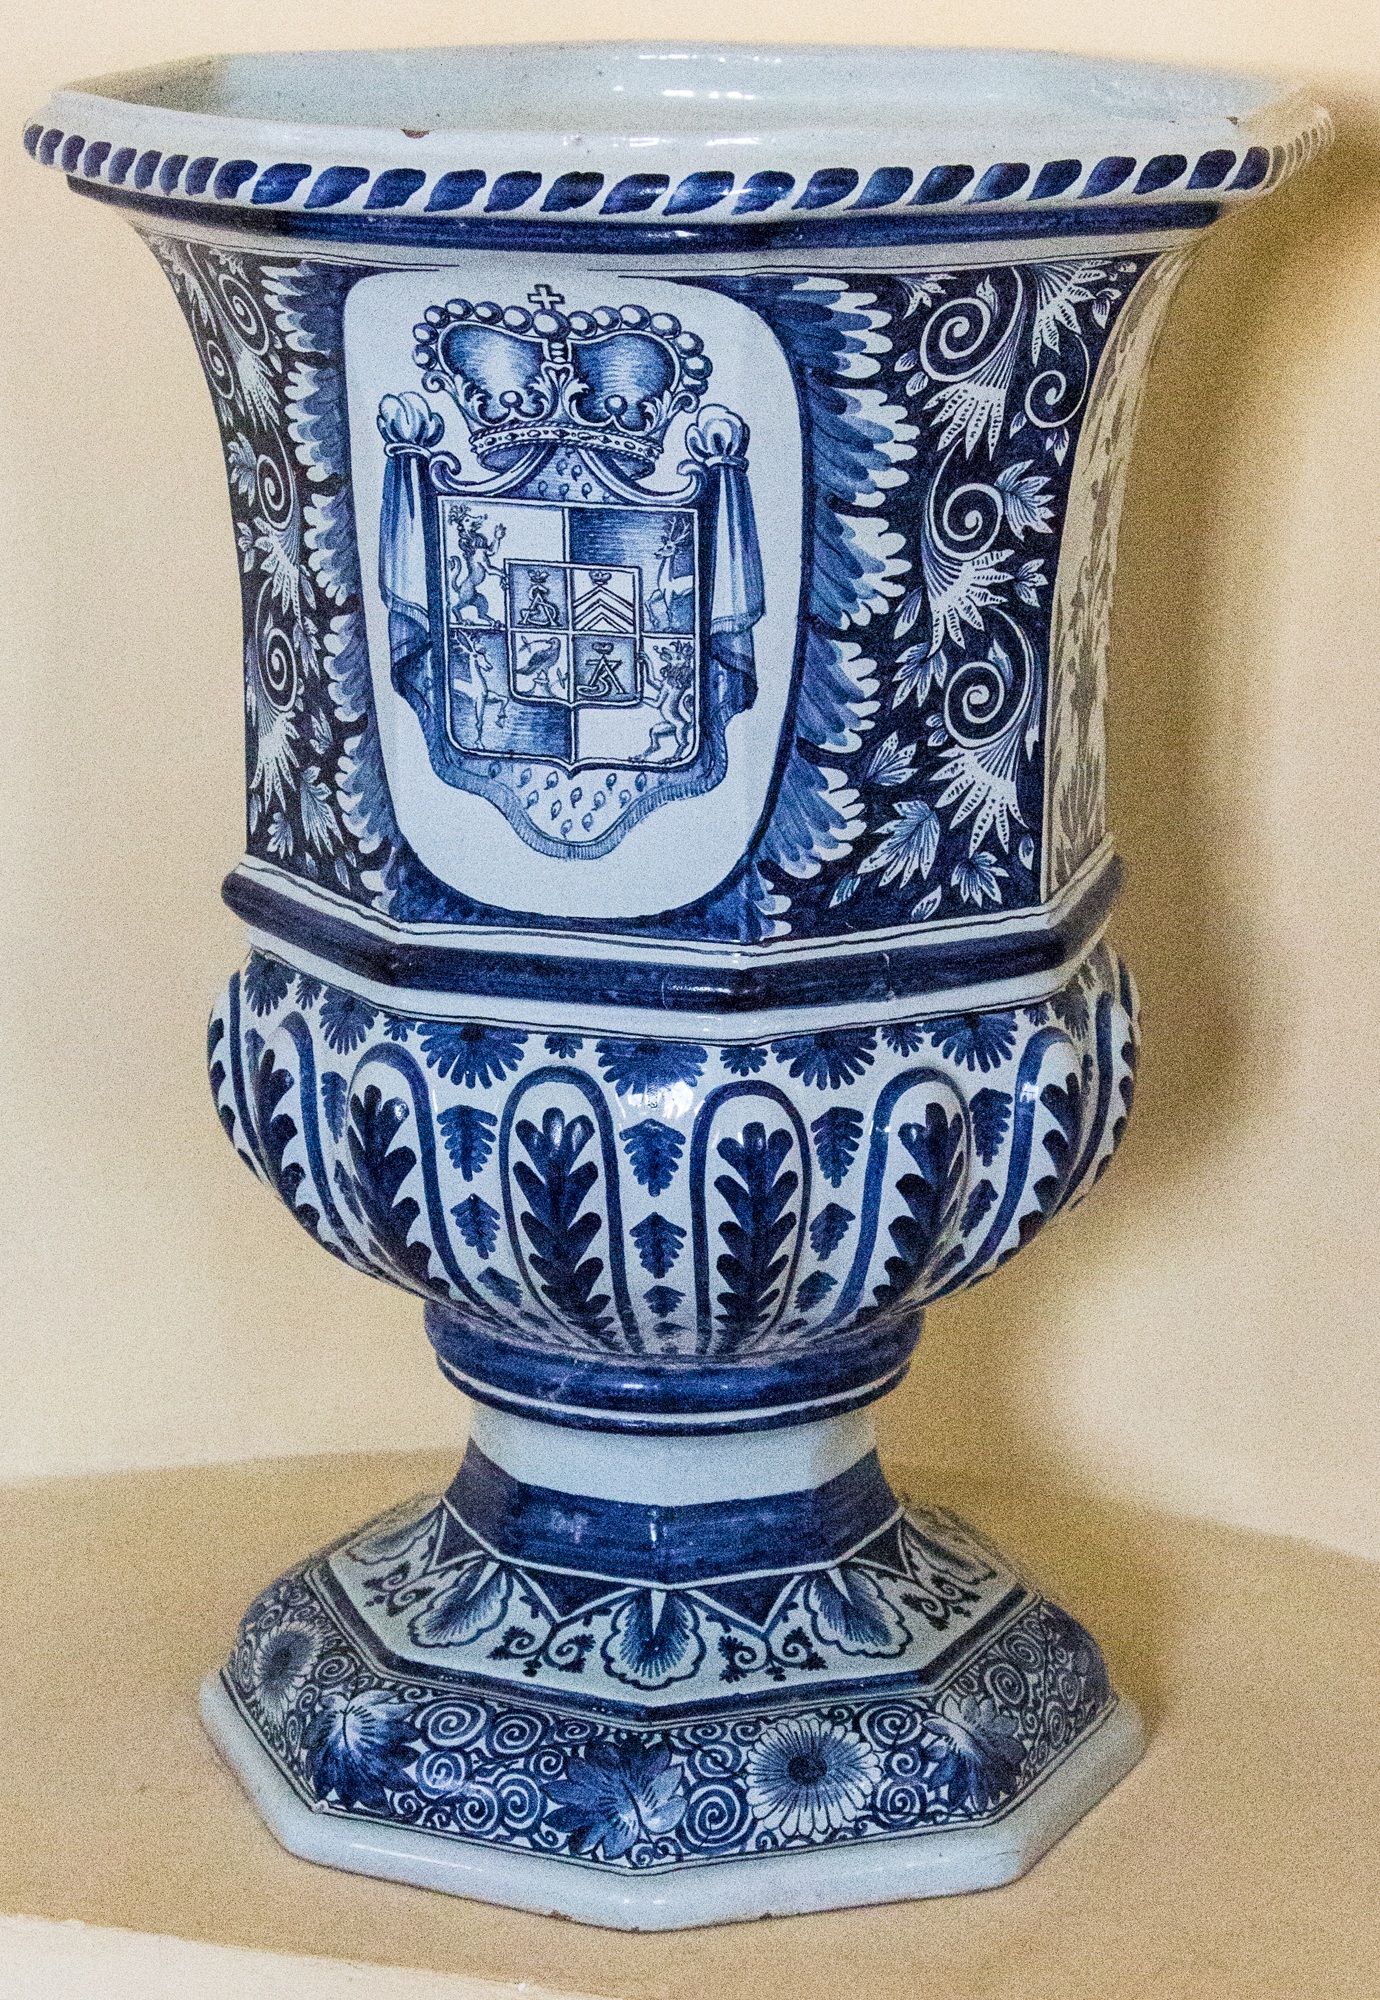
vase, saucer, ceramic, blue, mug, material, art, flowerpot, porcelain, coat of arms, dishware, standvase, blue and white porcelain, serveware